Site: brandenburg
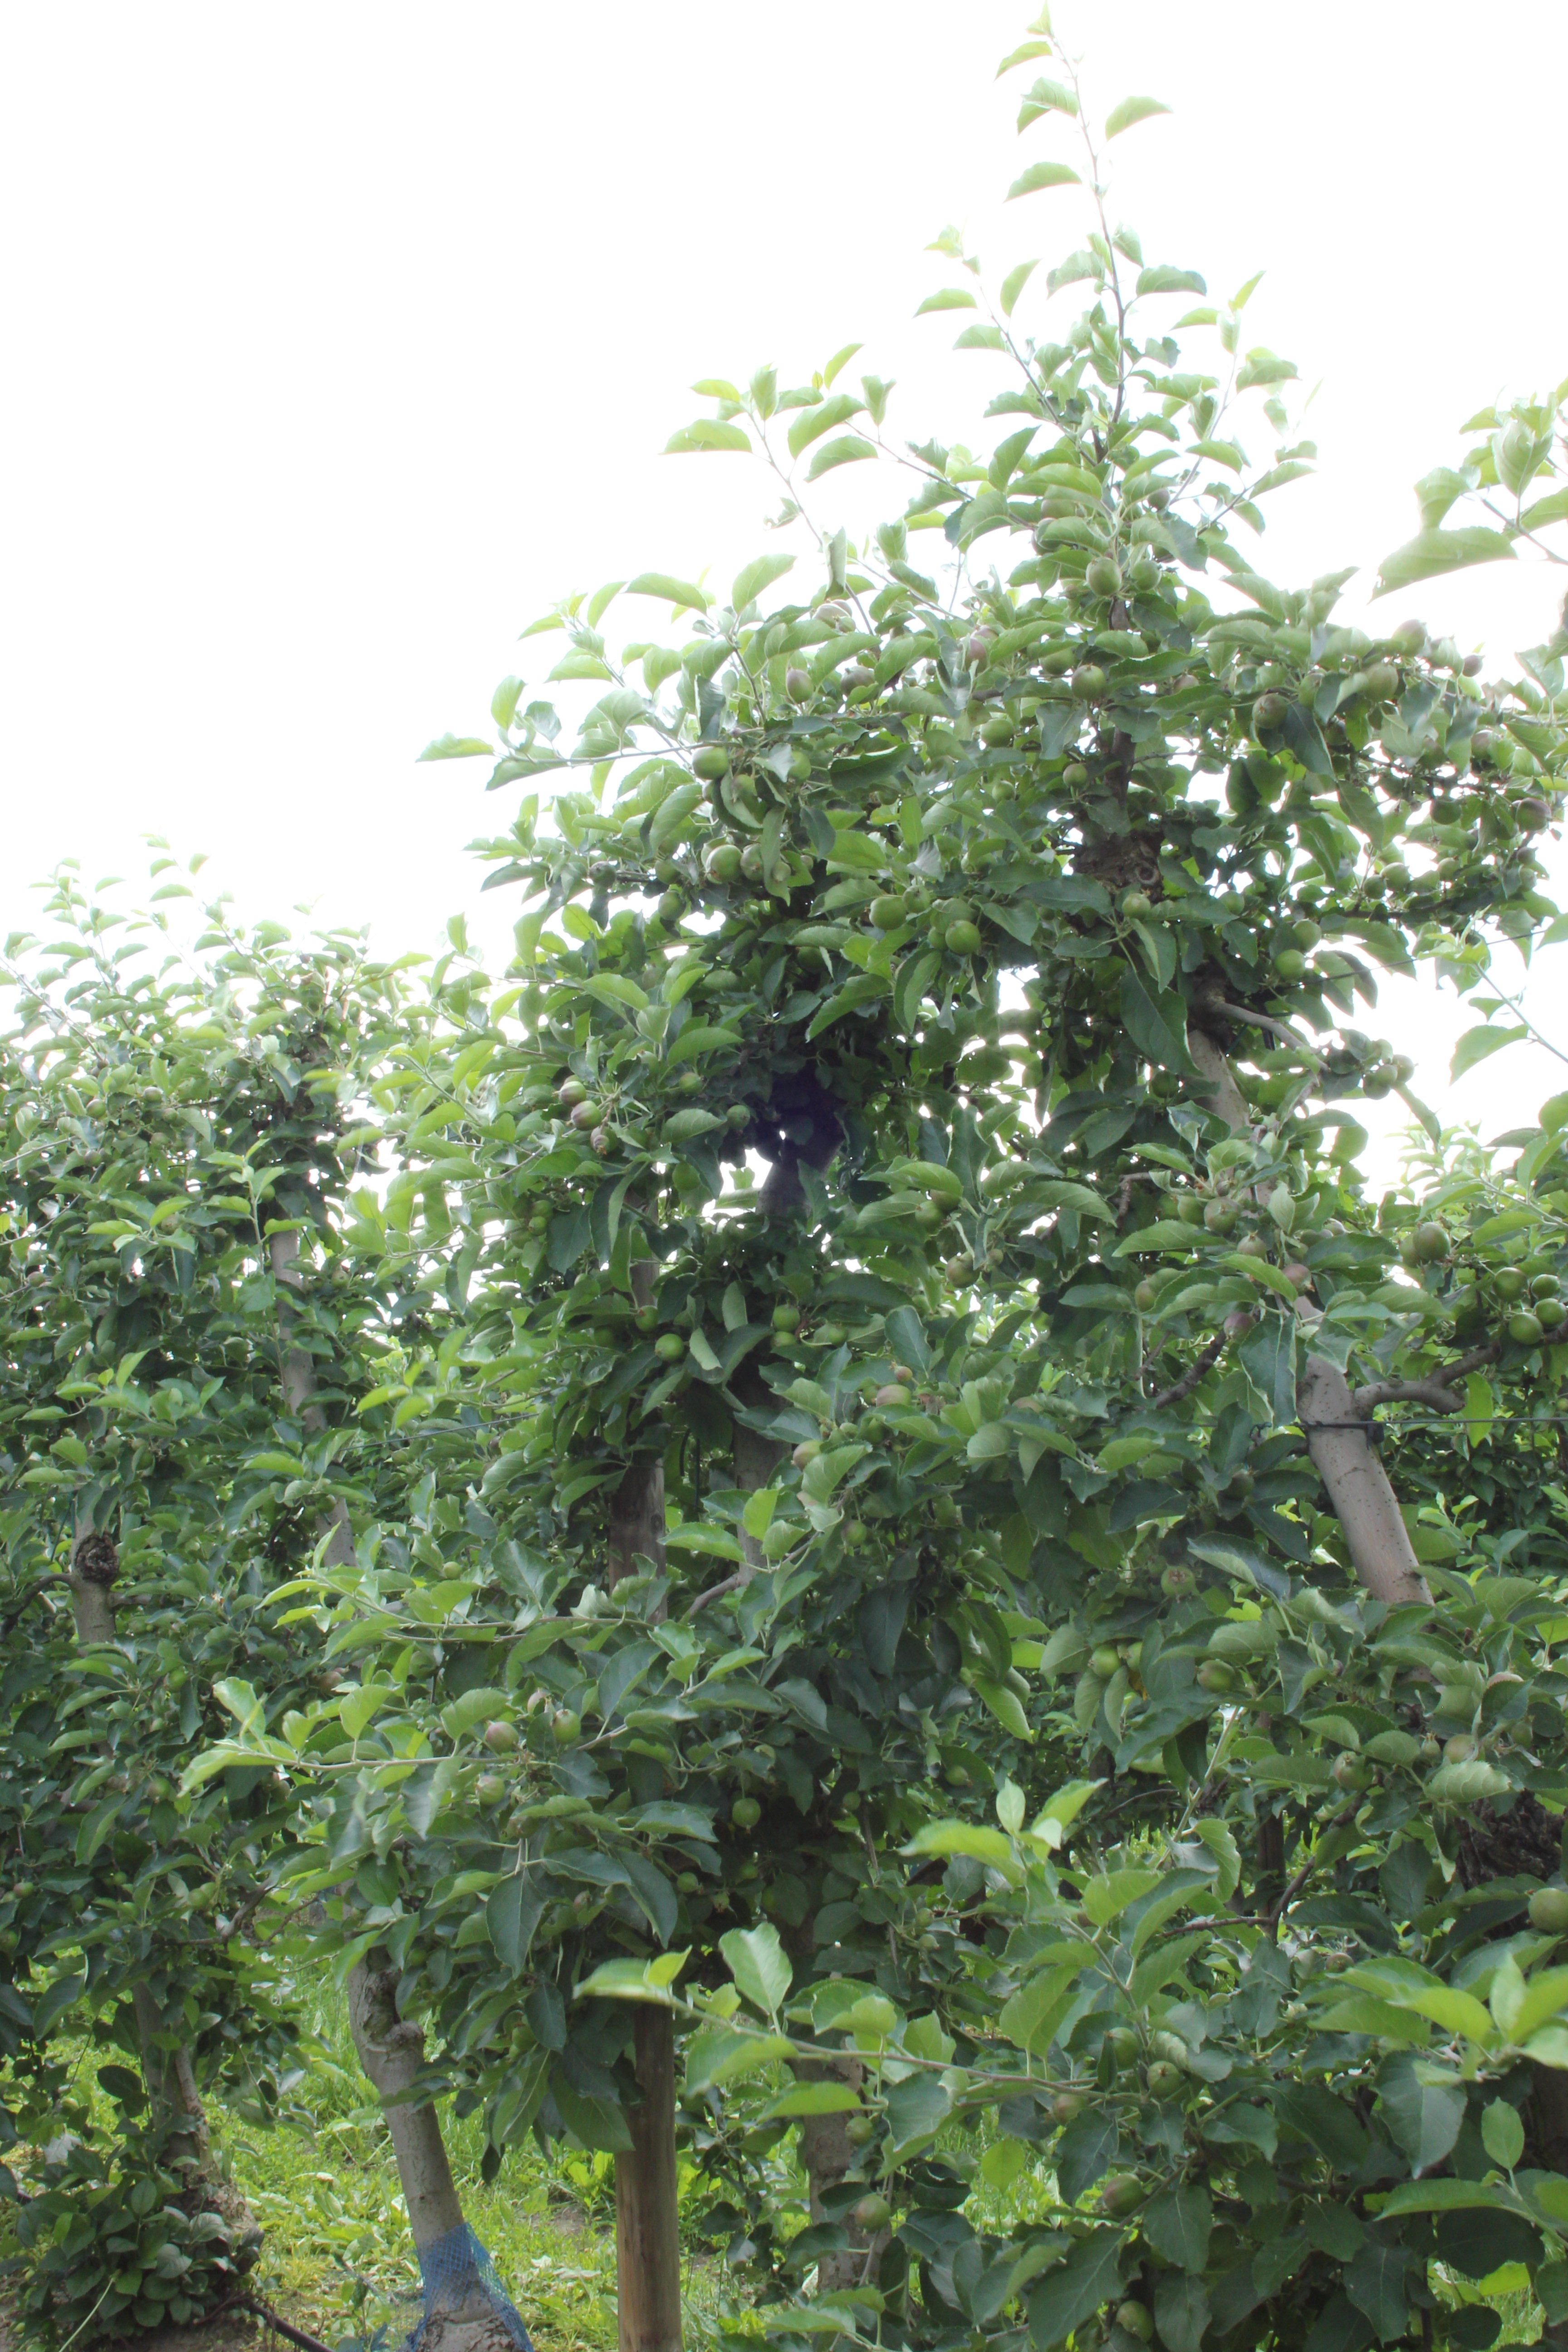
Growth stage (BBCH 73): Development of fruit